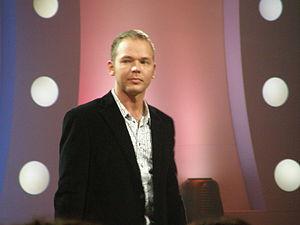
Lauris Reiniks est un chanteur, acteur et présentateur letton.